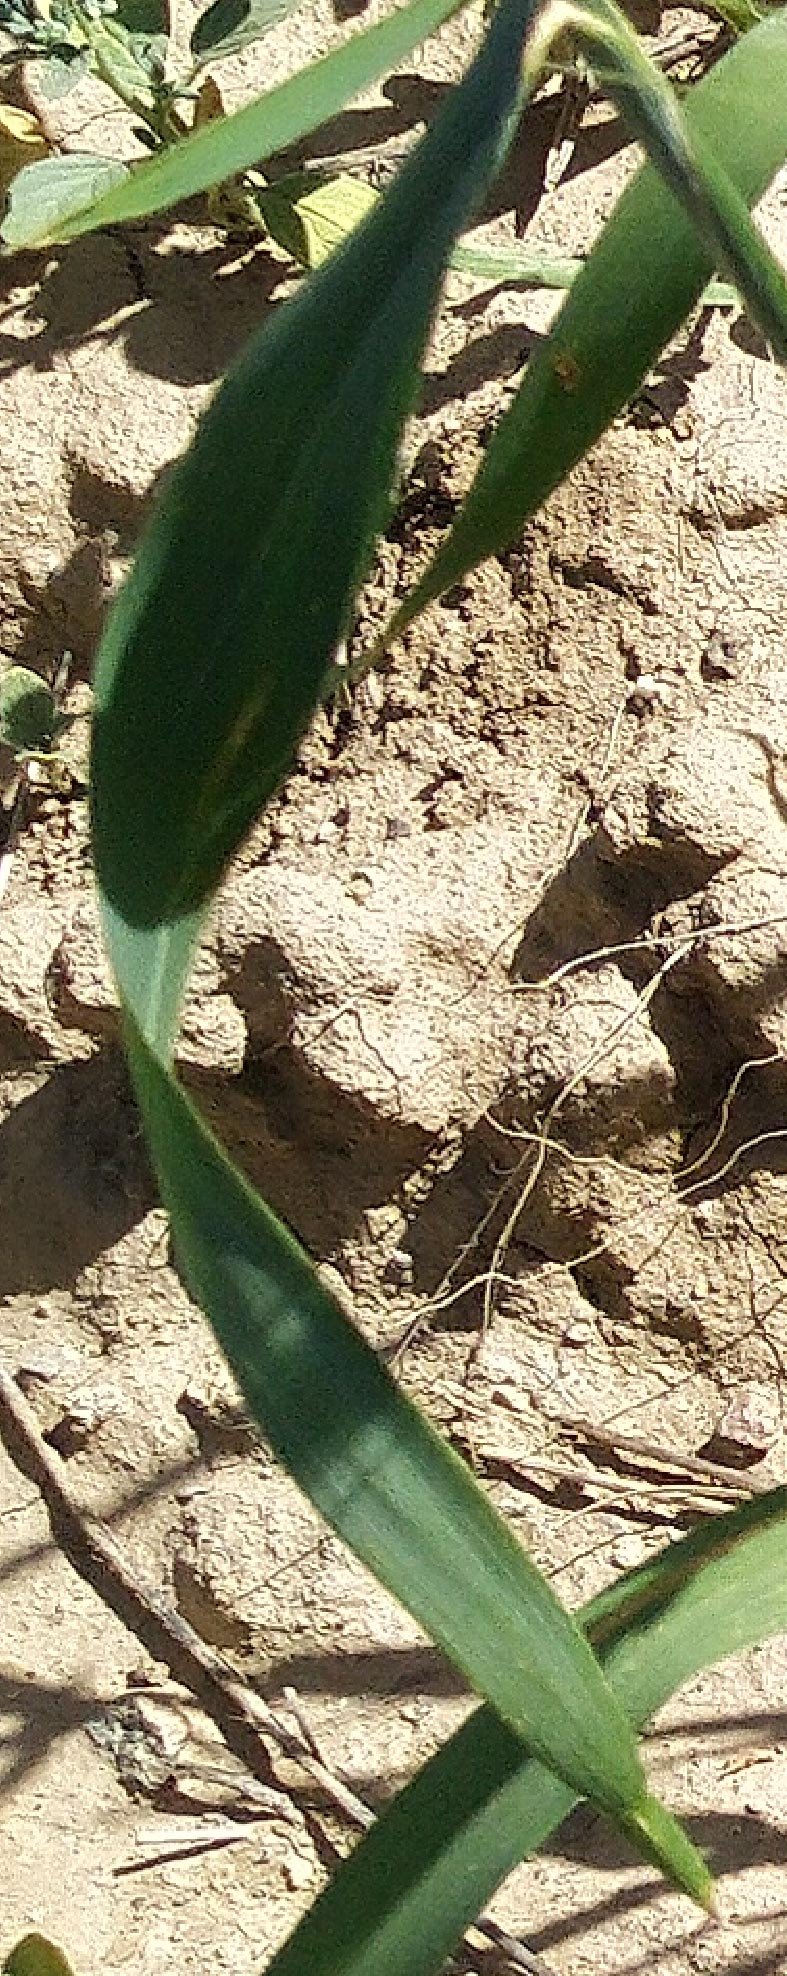
Label: Wheat___Healthy